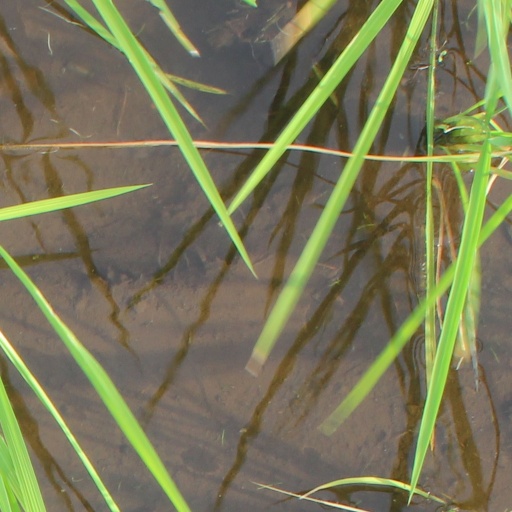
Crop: rice